Katarzyna Wasick

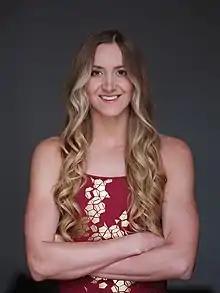
Wasick in 2019

Katarzyna "Kasia" Wasick (born Wilk; 22 March 1992) is a Polish competitive swimmer who specializes in sprint freestyle. Wasick represented Poland at the 2008, 2012, 2016, 2020, 2024 Summer Olympic Games in Beijing, London, Rio de Janeiro, Tokyo and Paris as well as other international meets. She is the fastest female swimmer in Poland holding national records in the 50 and 100 freestyle (short course & long course).